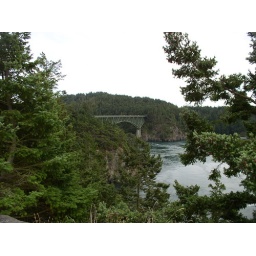
Narrow bridge especailly f your in a truck with one coming at you.